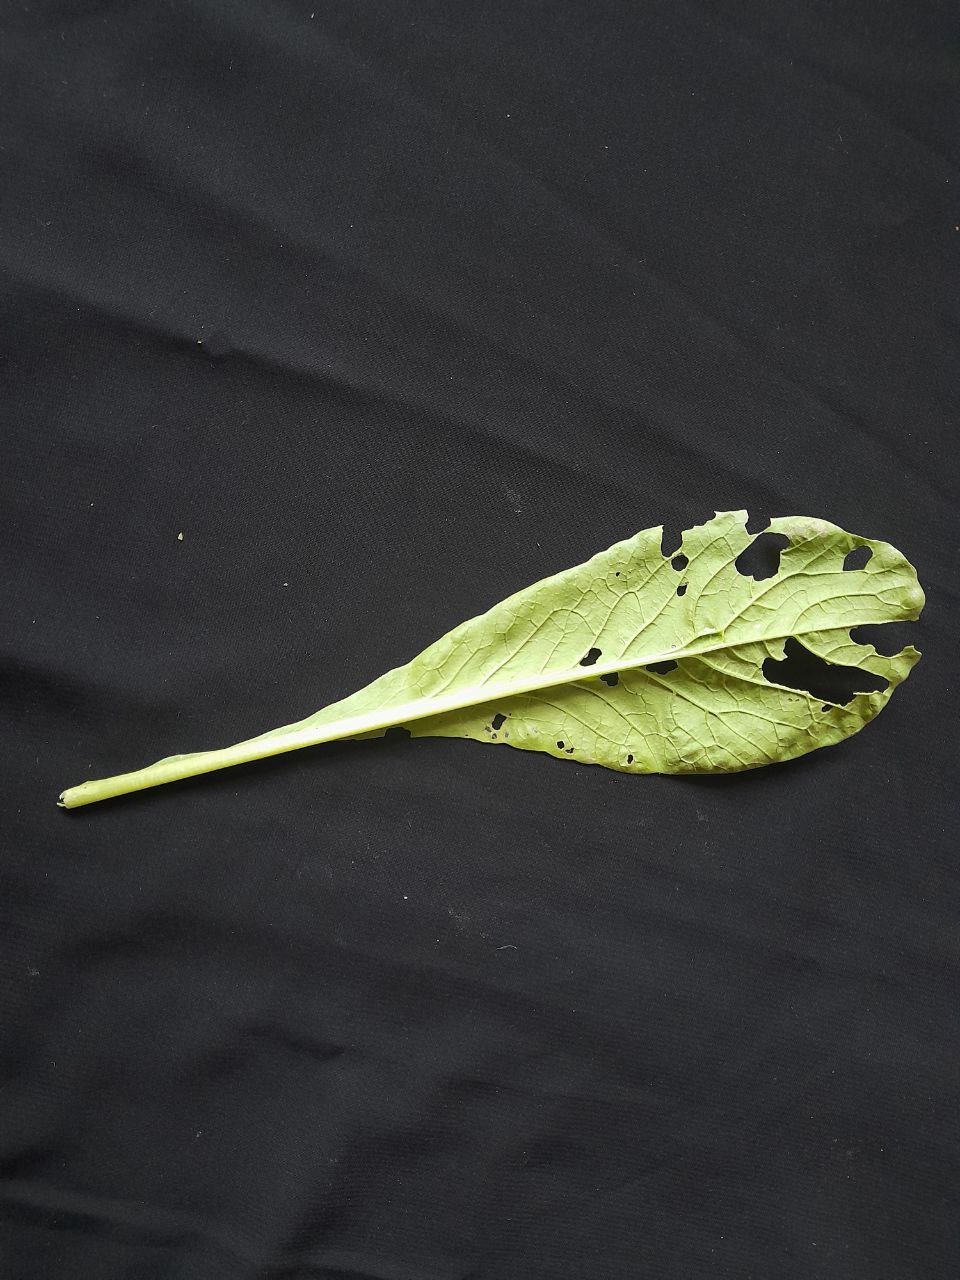
Label: flea beetle